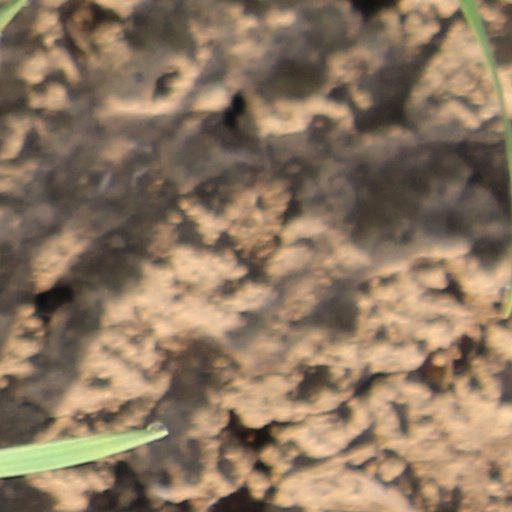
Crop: wheat